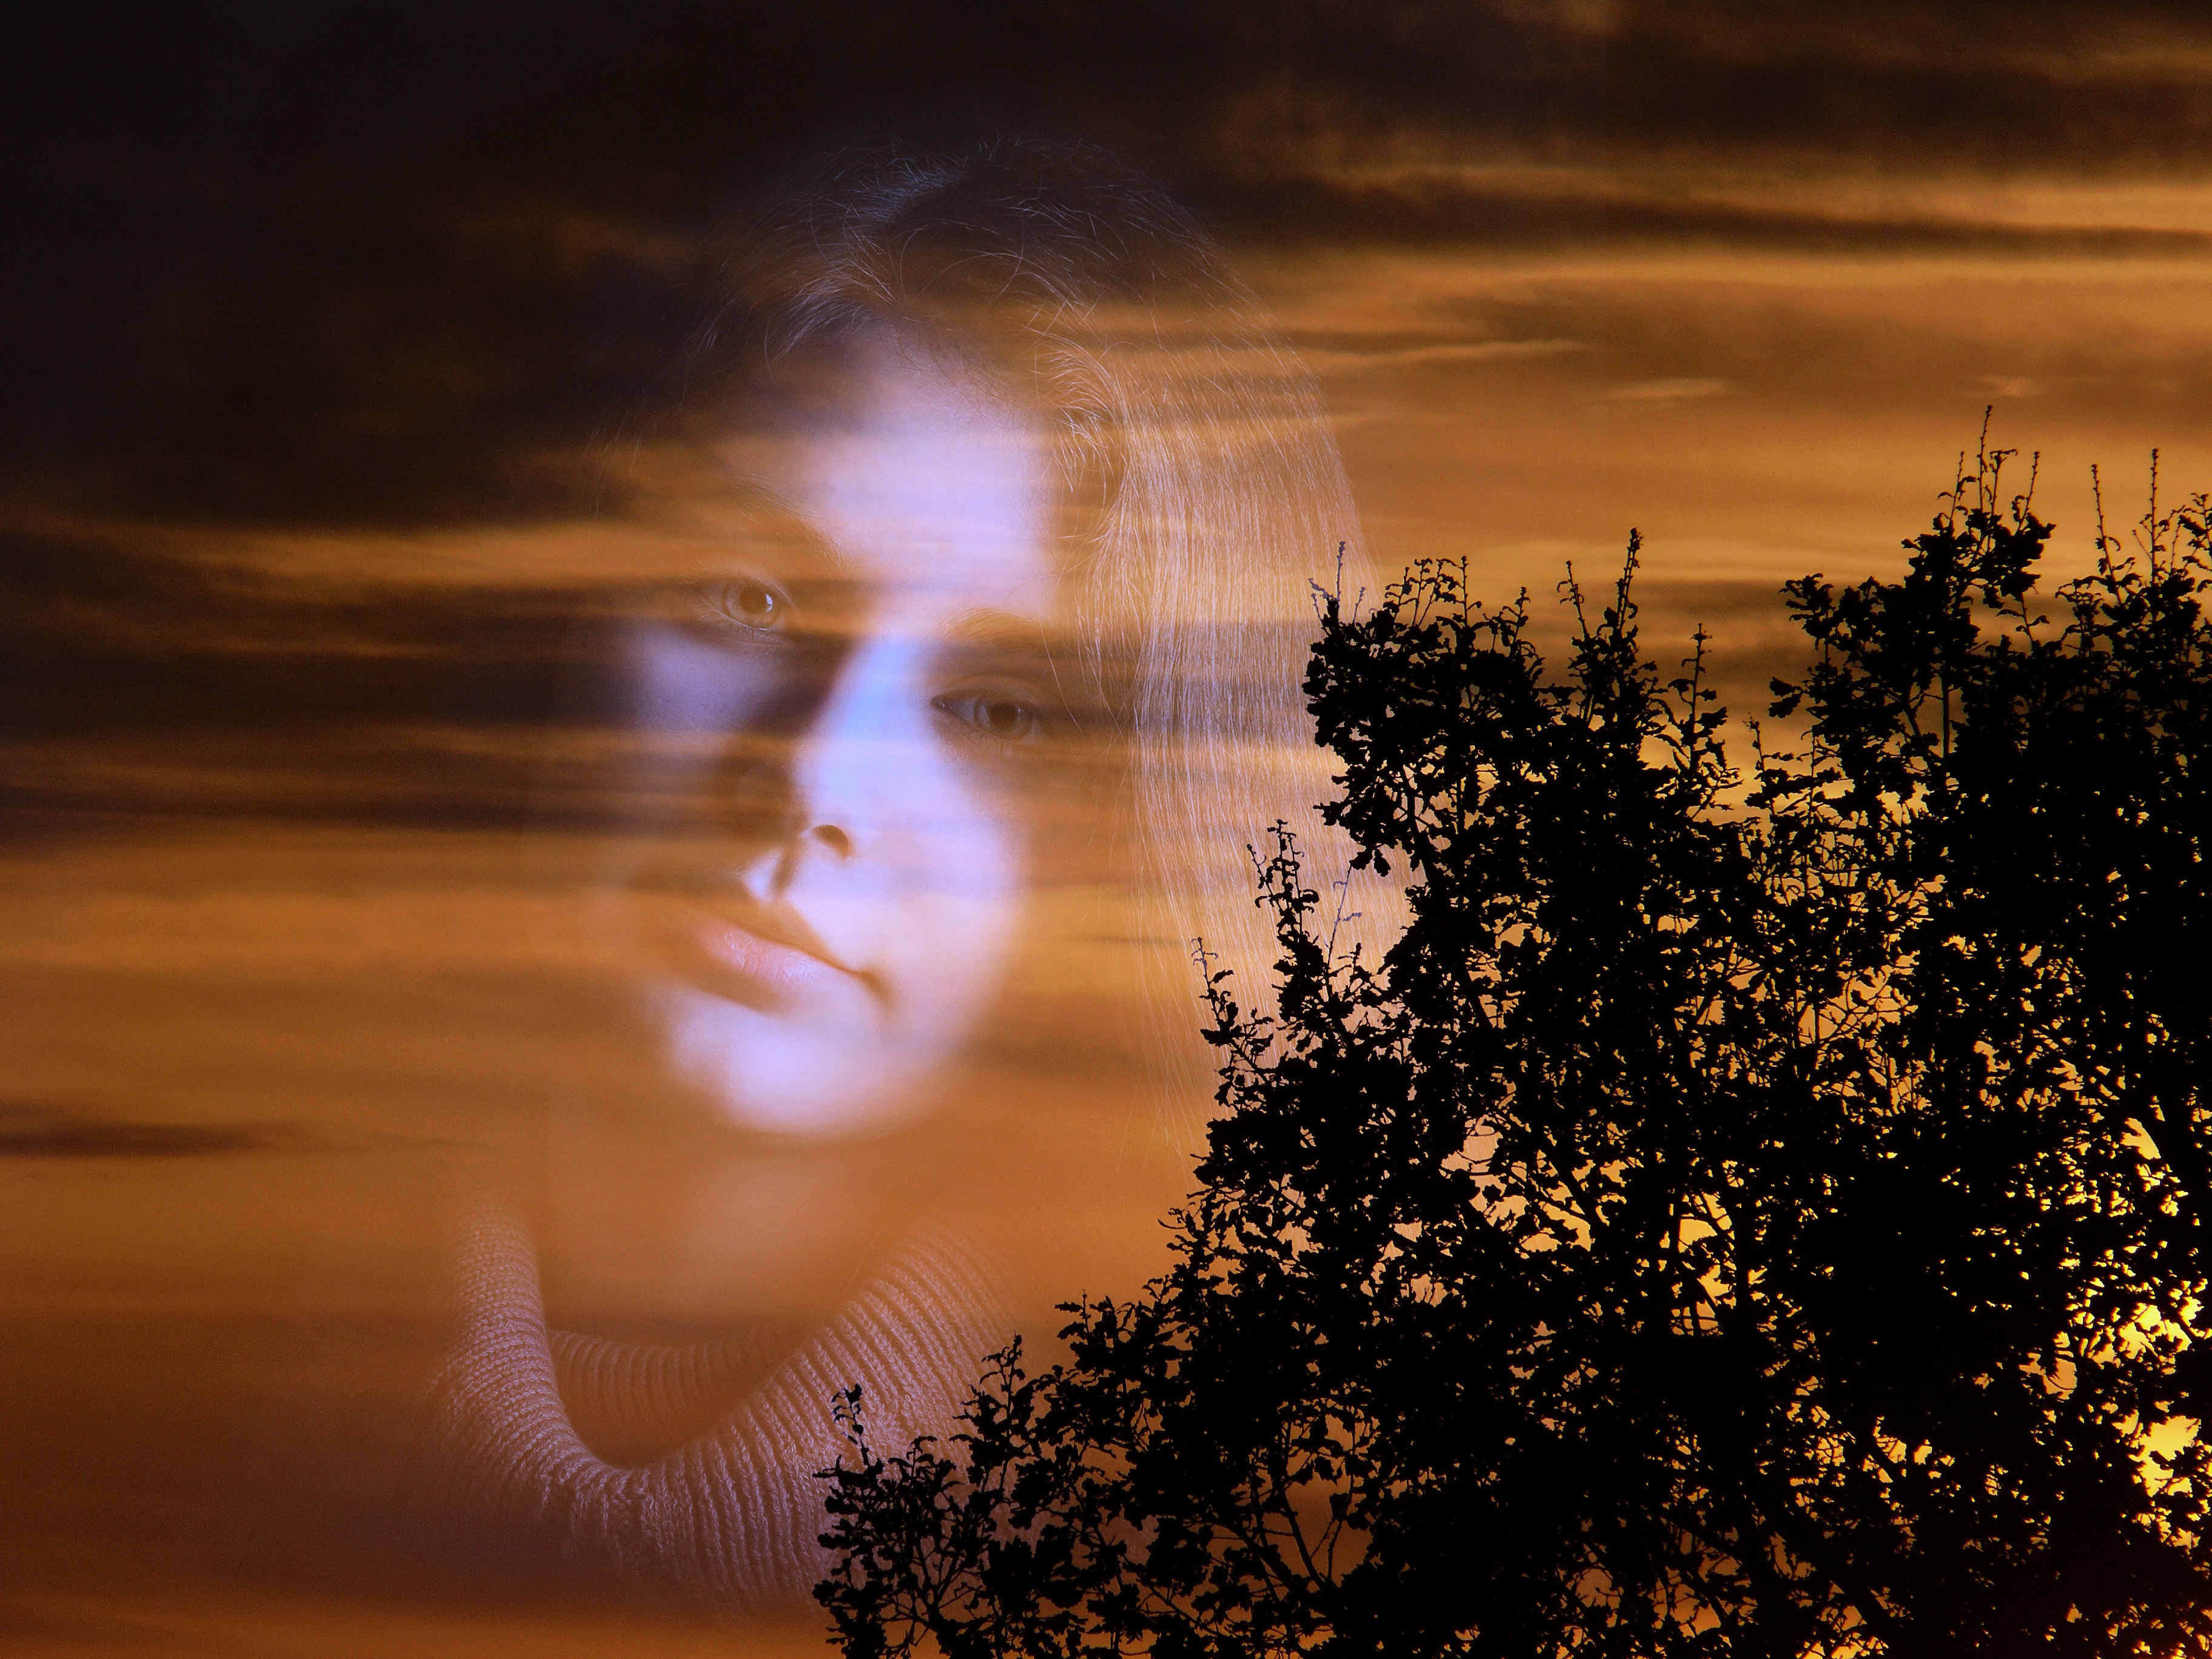
landscape, tree, nature, horizon, light, cloud, sky, sun, sunrise, sunset, sunlight, morning, dawn, atmosphere, dusk, evening, reflection, darkness, beautiful, sol, fusion, brazil, eventide, by sun, atmospheric phenomenon